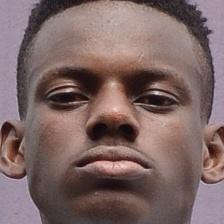
Label: faces